2018 Rose Bowl

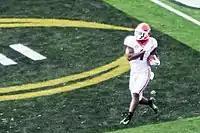
Sony Michel scores Georgia's first touchdown

After winning the coin toss, Oklahoma elected to defer and kick off. Georgia was forced to punt the ball on the first drive of the game, giving Oklahoma its first possession. Oklahoma's quarterback Baker Mayfield completed three passes, the third to Marquise Brown in the end zone, scoring the first touchdown of the day.